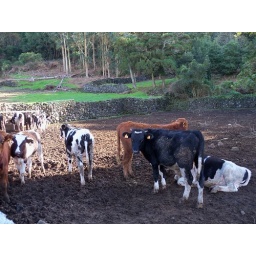
It suprises me that with all the green grass on this island, farmers let their cows stand in mud.